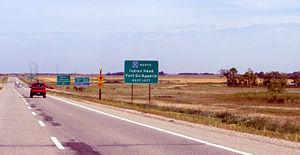
La Route 1 de la Saskatchewan est un segment de l'axe principal de la Route transcanadienne dans les provinces de l'Ouest, la principale route ouest-est connectrice à travers le Canada. Comme dans les provinces de l'Ouest, le segment principal de la route transcanadienne porte le numéro 1.